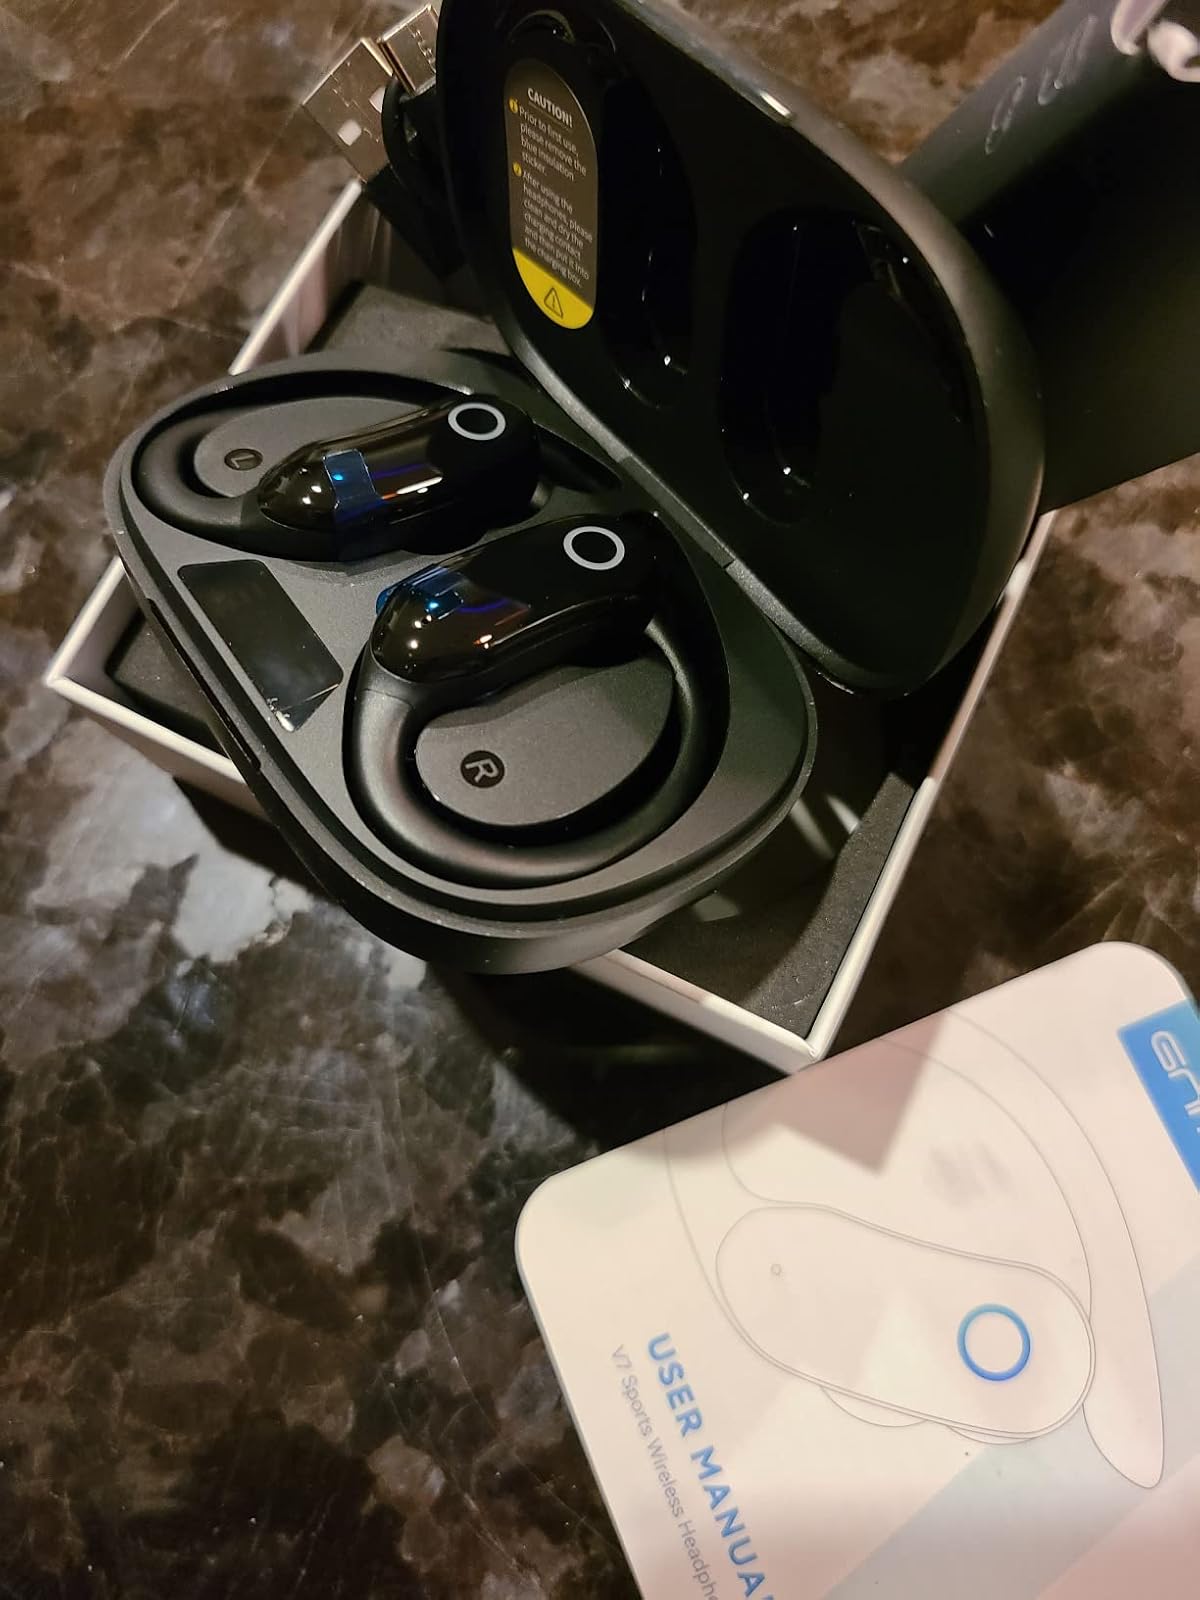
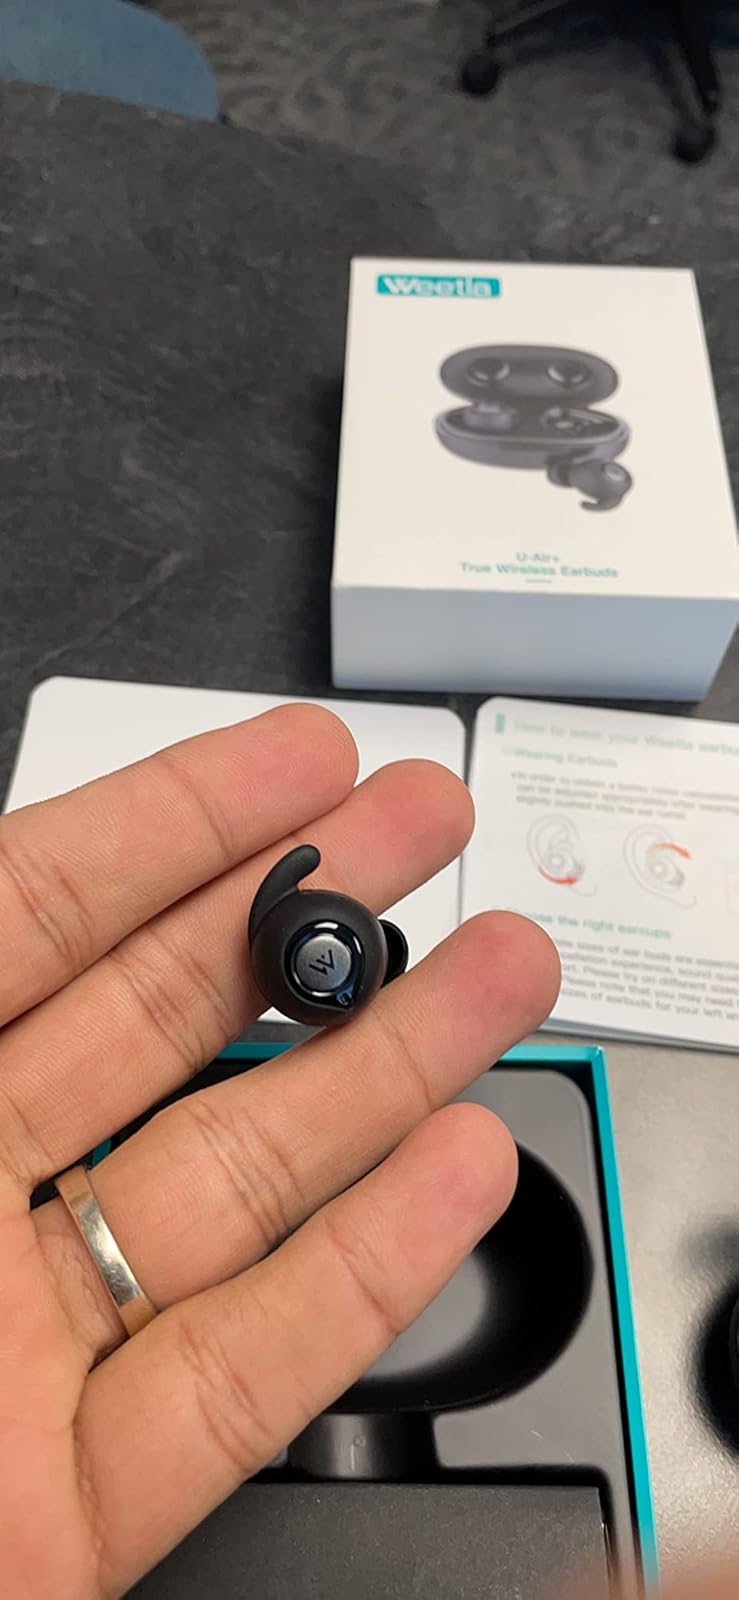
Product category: earbuds
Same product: no